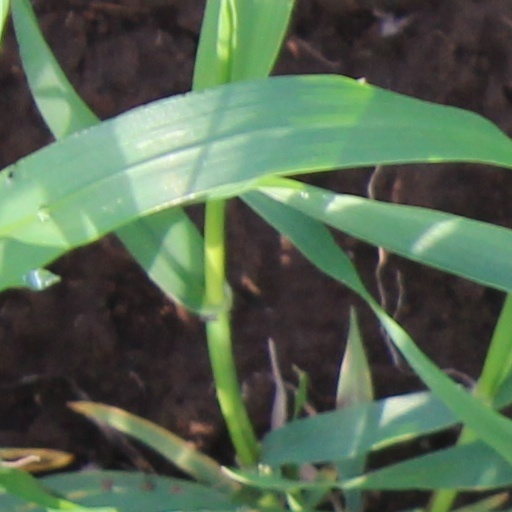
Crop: wheat